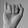
ASL letter: I